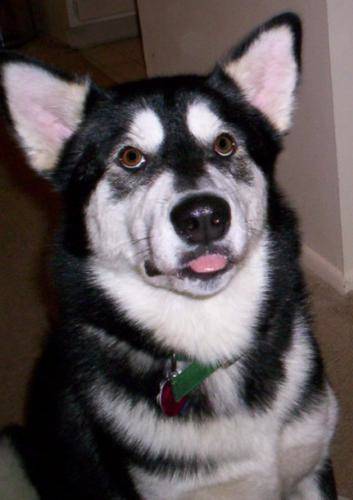
Label: dog